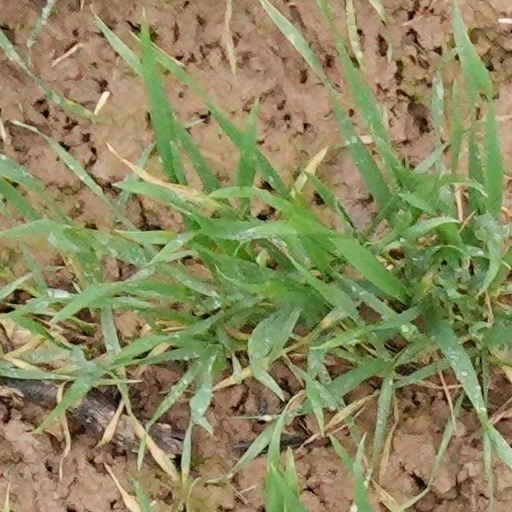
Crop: wheat